Nikon F70

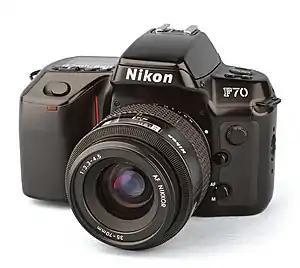
Nikon F70

The Nikon F70 (or N70 as it is known out of the U.S.) is an SLR camera formerly manufactured by the Japanese Company Nikon. Introduced in 1994, it is the predecessor to the Nikon F80. This camera is known for its unusual user interface which uses a combination of function and set buttons along with the thumb wheel to navigate the nestled settings. It is quite different compared to other Nikon SLRs of the same era.